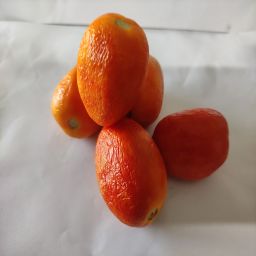
Crop: Tomato
Quality: Old